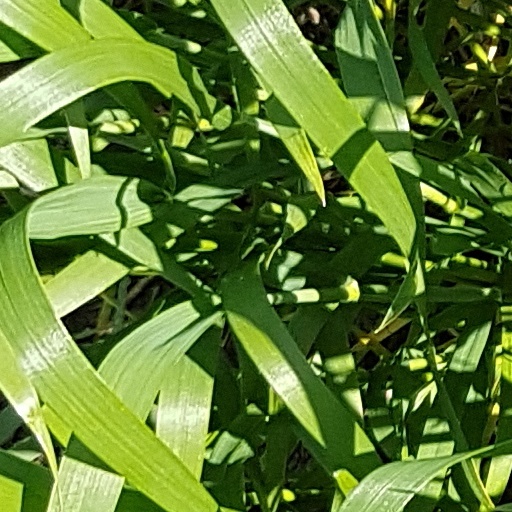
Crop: wheat